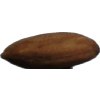
Label: almonds